Andrea Meza

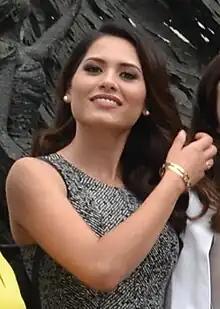
Meza in 2018

Alma Andrea Meza Carmona (born 13 August 1994) is a Mexican beauty pageant titleholder best known for winning the title of Miss Universe 2020. The third Mexican contestant to win the title, Meza holds the record for the shortest complete reign in Miss Universe history to date.